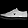
Label: Sneaker